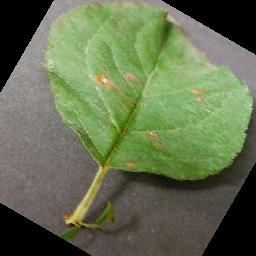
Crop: apple
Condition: cedar_rust